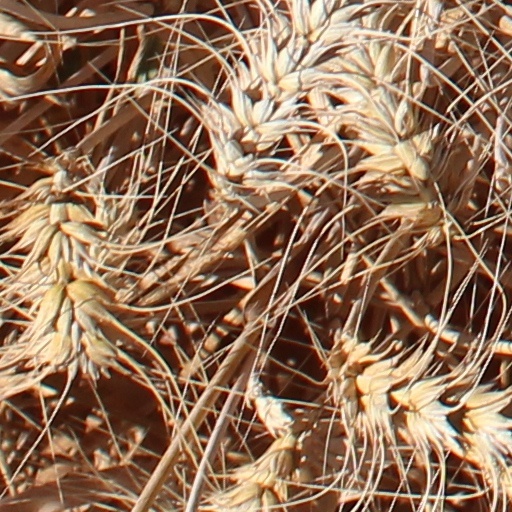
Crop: wheat